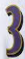
Number: 3